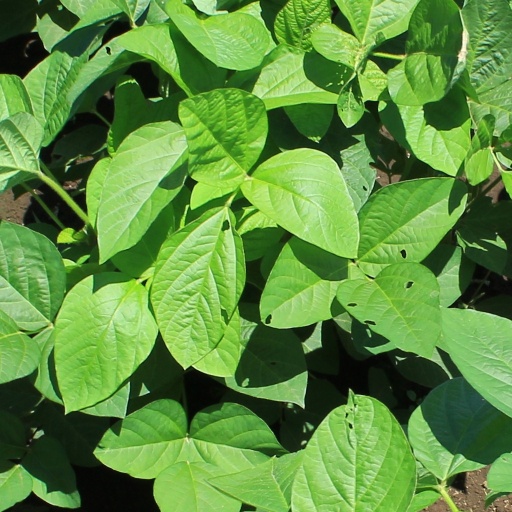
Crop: soybean